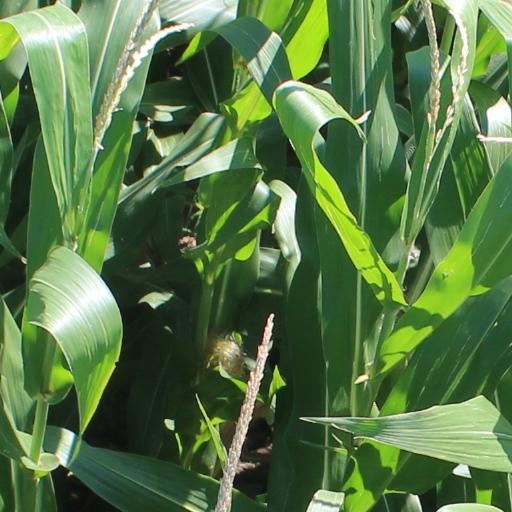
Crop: maize; corn